Russian Compound

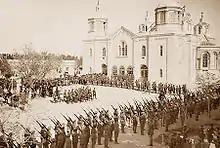
Allenby's march in Russian Compound 1917

In 1889 the Sergej Imperial Hospice was completed by the Jerusalem-based George Franghia, head engineer of the province at the time, an additional accommodation with 25 luxuriously furnished rooms for "rich and honourable guests", on a plot of land to the northeast of and adjacent to the actual compound. It was commissioned by Grand Duke Sergei (1857–1905), brother to Czar Alexander III, and then President of the Orthodox Palestine Society (Pravoslavnoje Palestinskoje Obshchestvo). The splendid building was made entirely out of hewn stone and was referred to as "one of the most marvellous buildings in the city" by the newspapers.